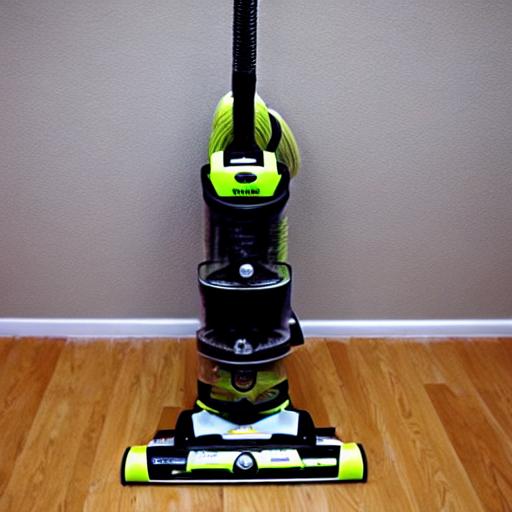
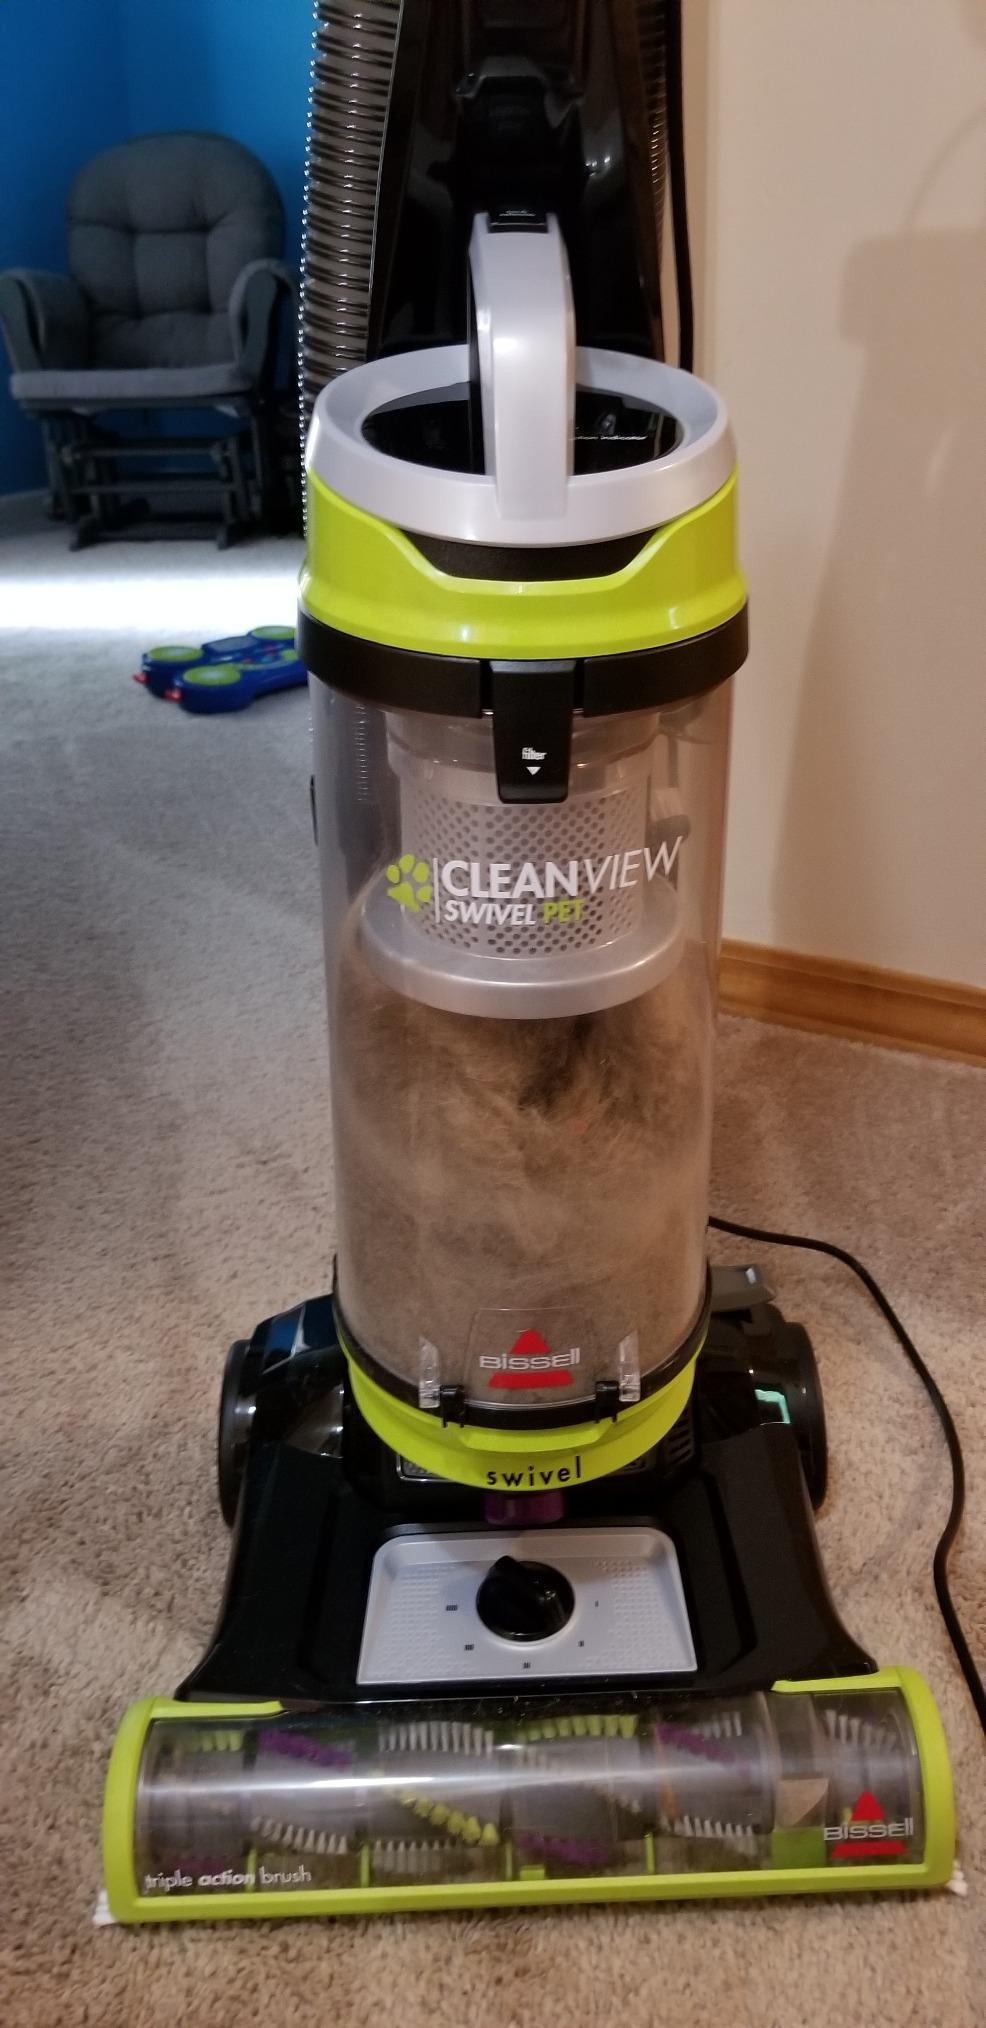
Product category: items_vacuum
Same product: no